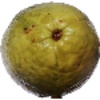
Label: guava